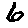
Label: 6